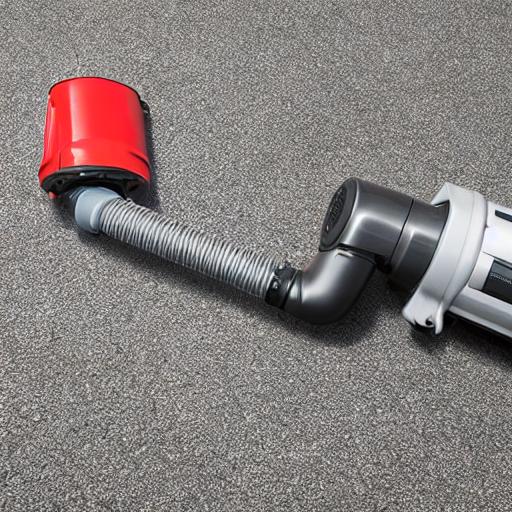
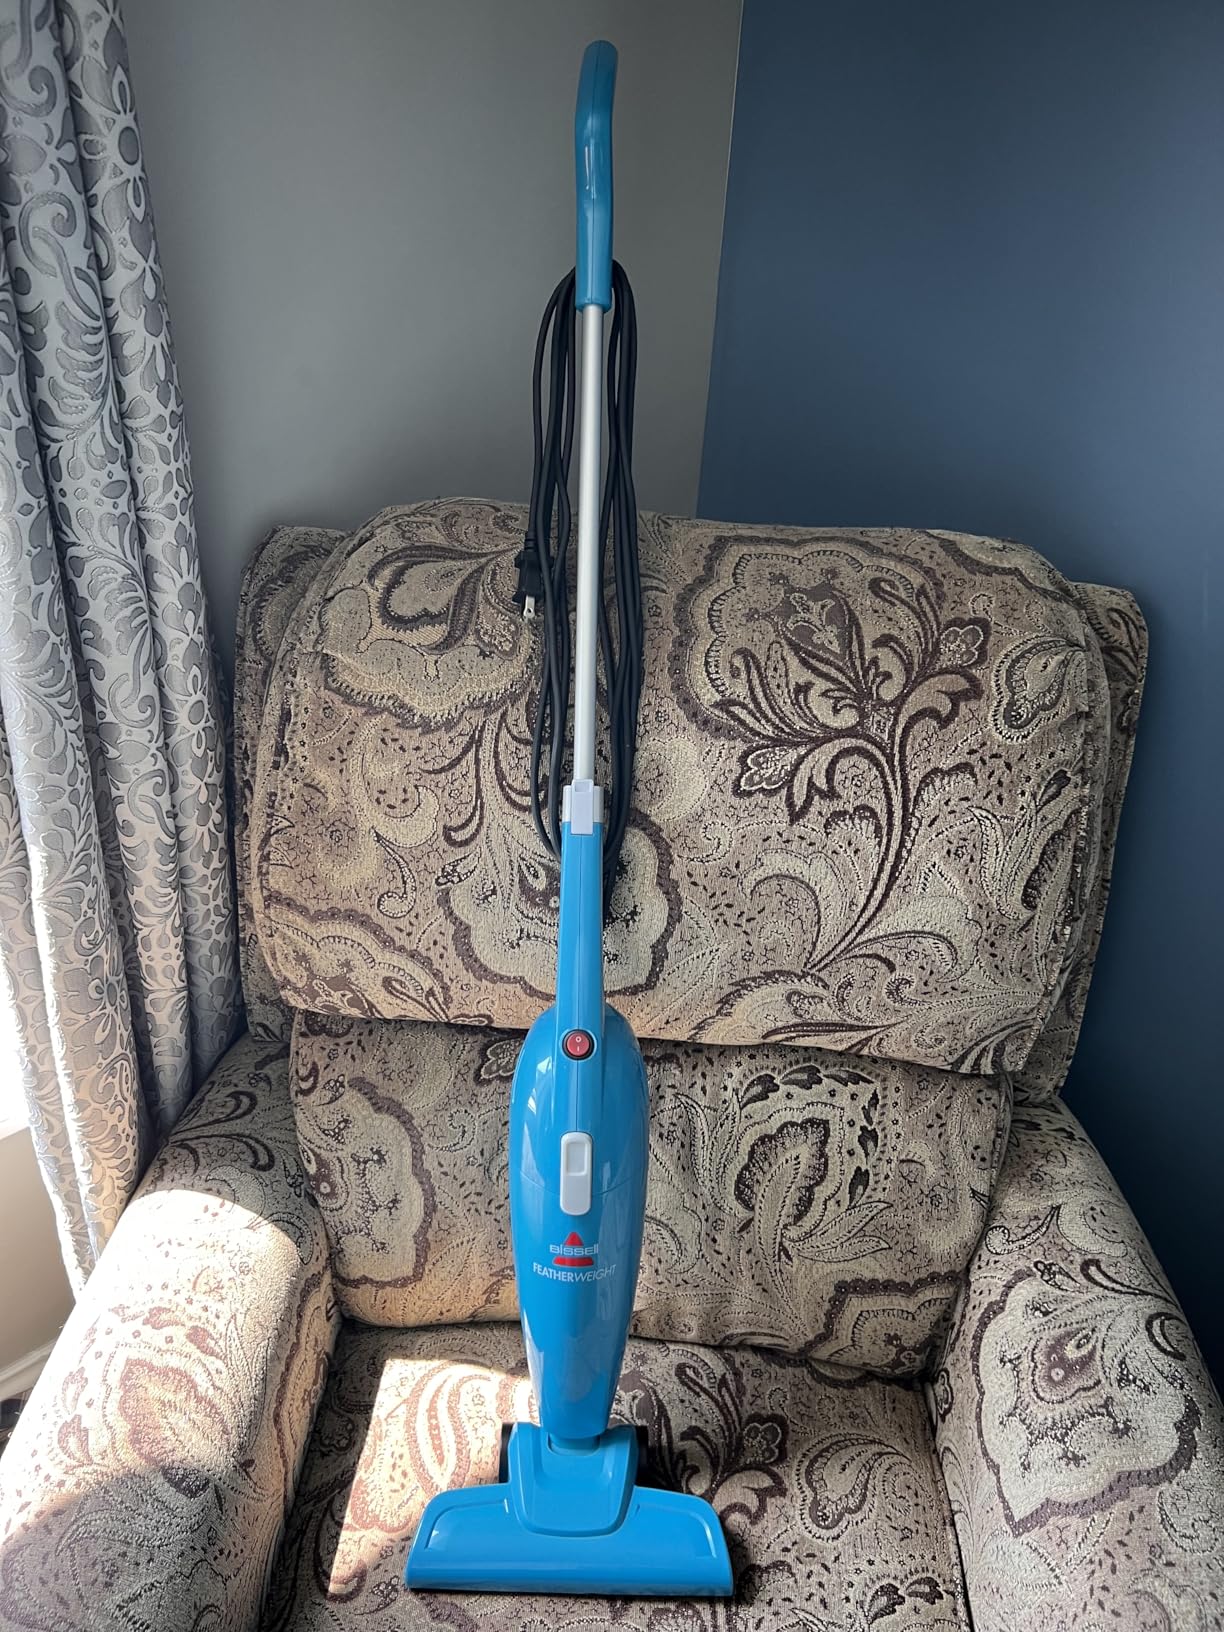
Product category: items_vacuum
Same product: no